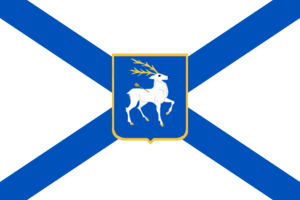
La flottille du Don est une flottille fluviale blanche des Cosaques du Don pendant la guerre civile russe. En plus des navires fluviaux, elle comprend le groupe naval de la mer d'Azov et les batteries de chemins de fer maritimes. Au cours des années 1918-1919 elle assiste l'Armée du Don.